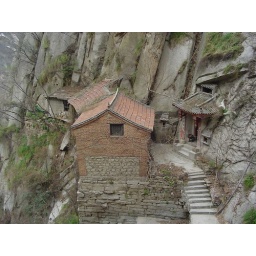
Hidden away was this old house on Hua Shan, gotten to by the bridge on the left and climbing.